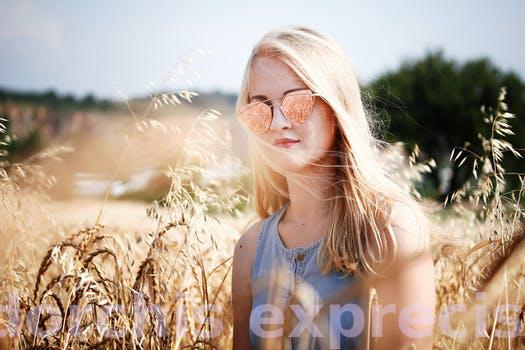
Label: Watermark